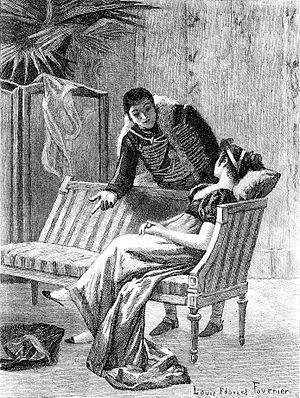
La Duchesse de Langeais est un roman d’Honoré de Balzac, publié dans un premier temps en mars 1834, sous le titre de Ne touchez pas la hache dans la revue L'Écho de la Jeune France. En 1839 paraît la deuxième édition contenant Ferragus et La Duchesse de Langeais, qui figure sous ce titre pour la première fois. Enfin, en 1843, paraît la troisième édition de l’Histoire des Treize contenant Ferragus, La Duchesse de Langeais et La Fille aux yeux d'or dans La Comédie humaine. Le roman est dédié à Franz Liszt.
Le marquis Armand de Montriveau est un personnage de La Comédie humaine d’Honoré de Balzac. Fils du ci-devant général de Montriveau, originaire de Bourgogne, mort à la bataille de Novi, il fait partie des « lions » parmi lesquels se trouvent : Eugène de Rastignac, Henri de Marsay, Lucien de Rubempré et Maxime de Trailles.
Antoinette de Langeais est un personnage de La Comédie humaine d’Honoré de Balzac. Née en 1791, morte en 1823, elle est issue de la meilleure noblesse de Paris. Elle est la fille du duc de Navarreins, issu d'une famille très pauvre. Dans sa jeunesse, pendant la Révolution, elle s’est réfugiée à Grandvilliers, chez sa grand-mère.